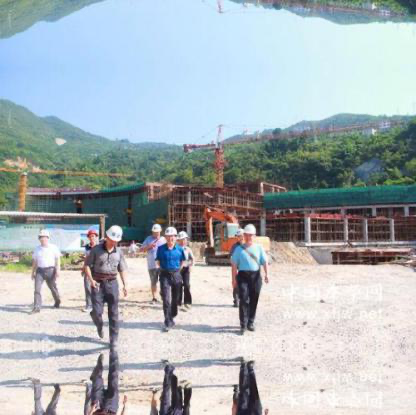
Objects in the image:
label: helmet
label: helmet
label: helmet
label: helmet
label: helmet
label: helmet
label: helmet
label: helmet